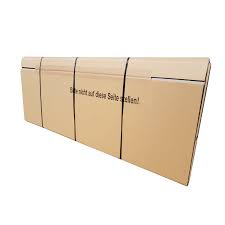
Waste category: cardboard